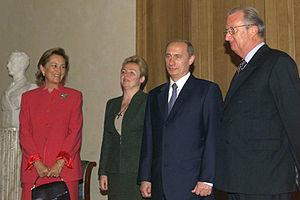
Les relations entre la Belgique et la Russie sont établies en 1992 peu de temps après la dissolution de l'URSS. La Russie a une ambassade à Bruxelles et un consulat-général à Anvers tandis que la Belgique a une ambassade à Moscou et un consulat-général à Saint-Pétersbourg. Les deux pays sont membres du Conseil de l'Europe et de l'Organisation pour la sécurité et la coopération en Europe.